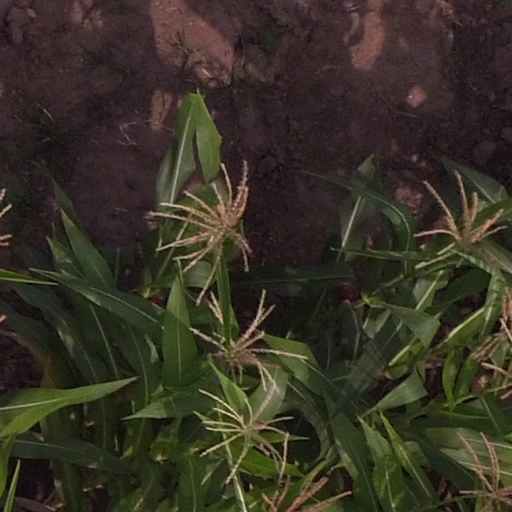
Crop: maize; corn